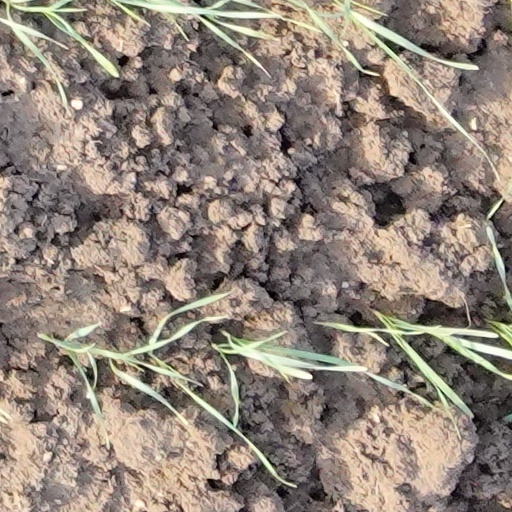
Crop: wheat